The Witches Hammer

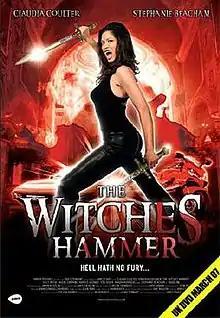
Film poster

The Witches Hammer is a 2006 low budget English action/horror film written and directed by James Eaves, produced by British production company Amber Pictures, and starring Stephanie Beacham and Claudia Coulter with George Anton as an antagonistic vampire.